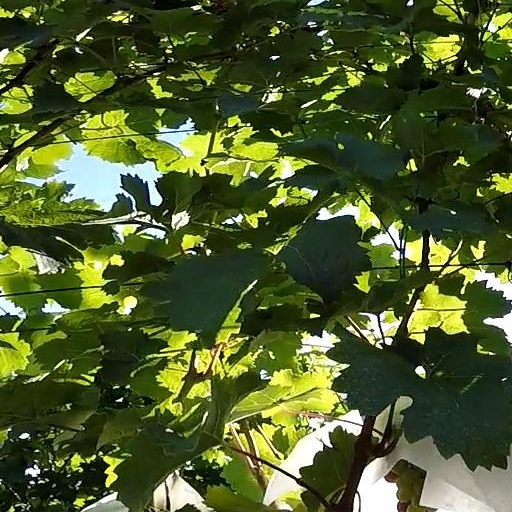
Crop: grape